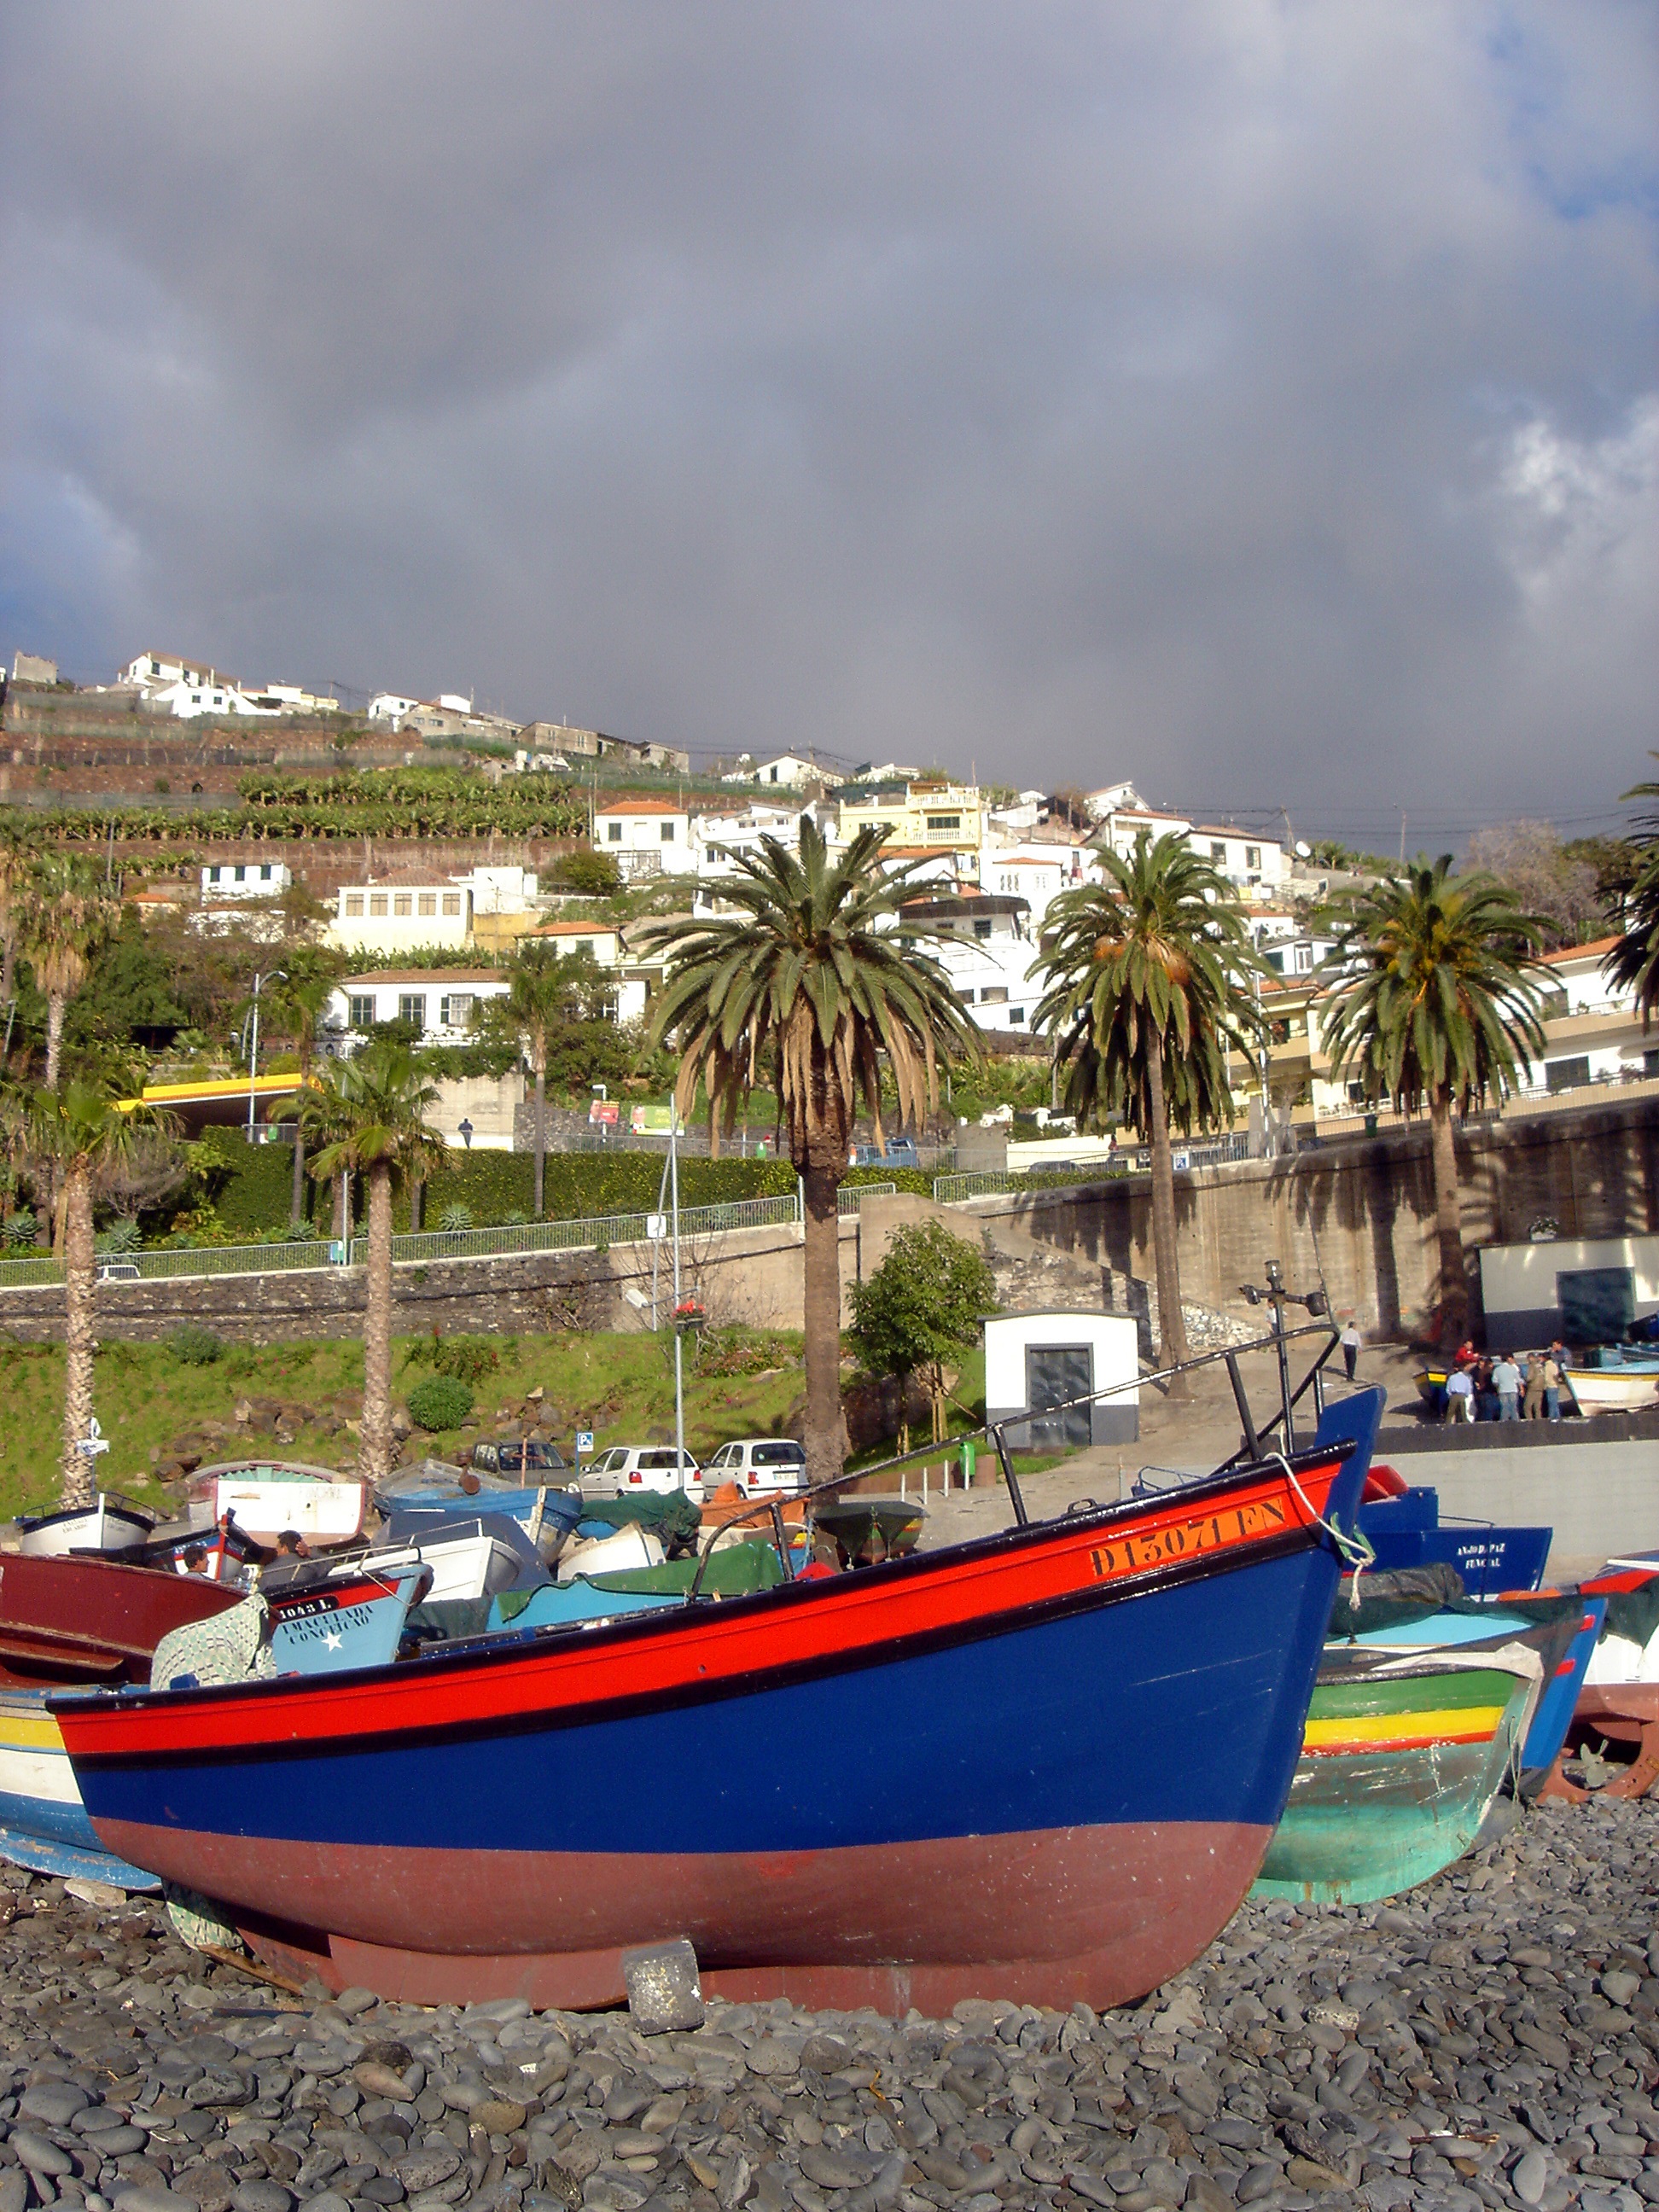
beach, sea, coast, boat, summer, vacation, vehicle, bay, waterway, boating, watercraft, watercraft rowing